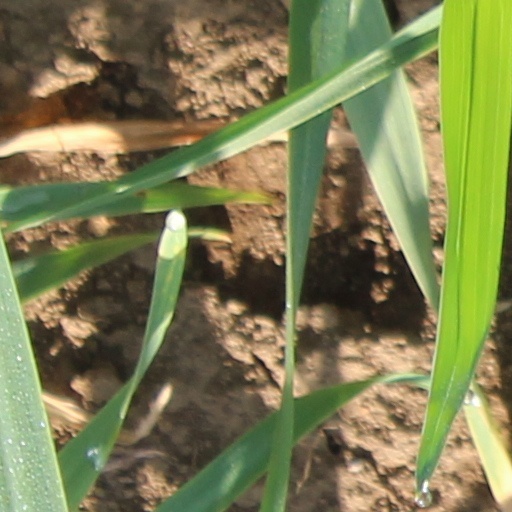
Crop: wheat